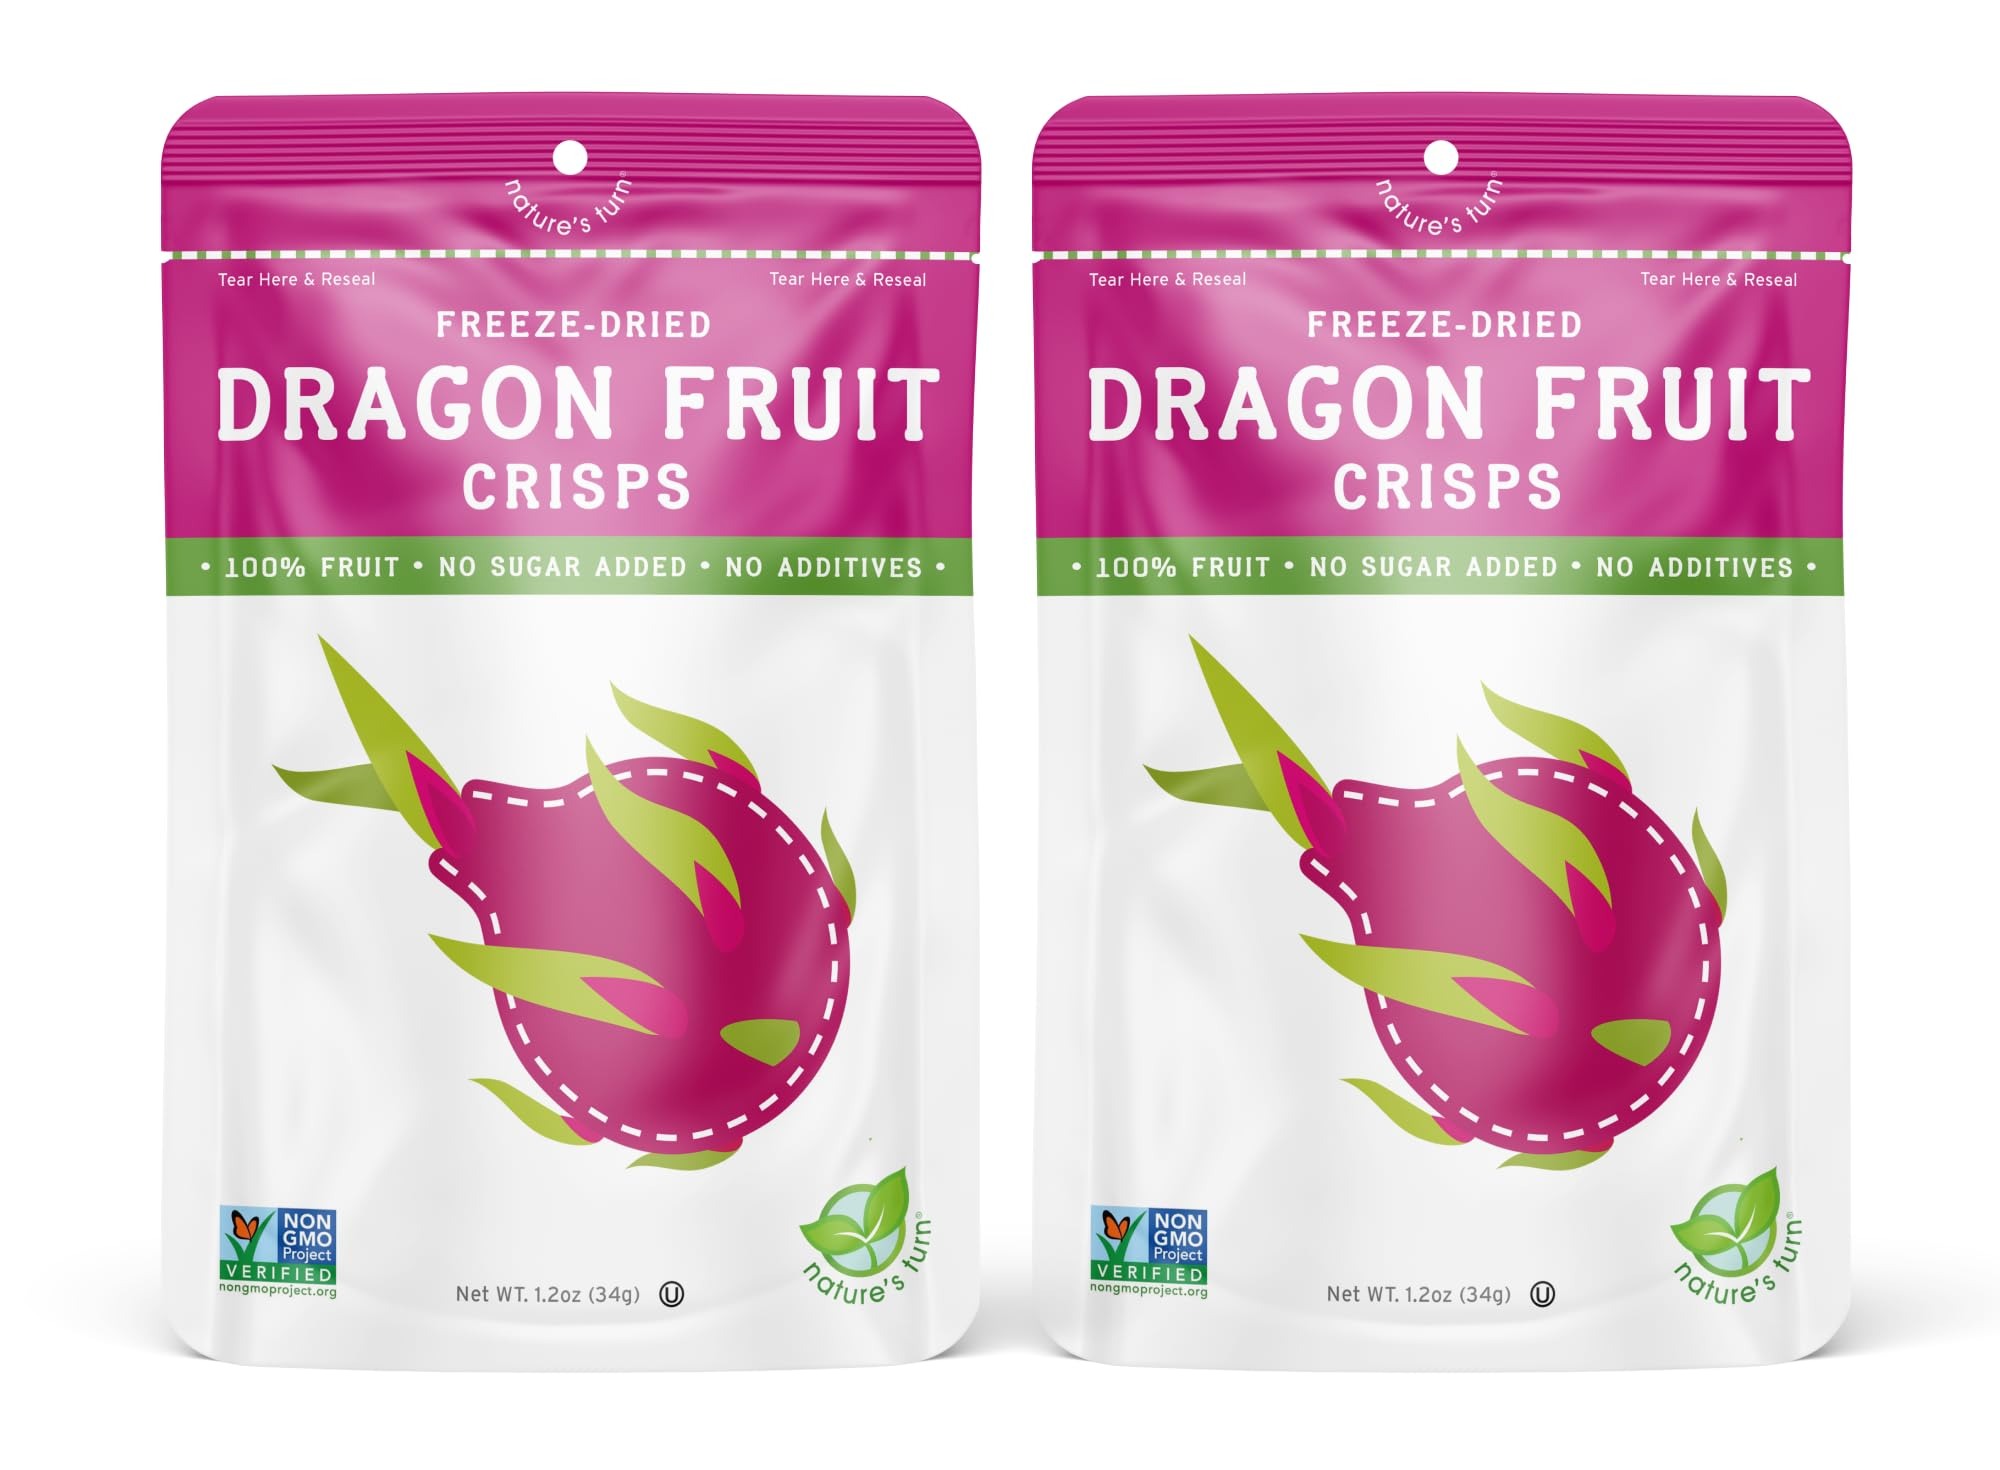
Item Name: Nature’s Turn Freeze-Dried Fruit Snacks, Dragon Fruit Crisps, Pack of 2 (1.2 oz Each)
Bullet Point 1: Imagine your favorite fresh fruit, freeze dried into a light, crispy snack that can be packed for any adventure, on the trails, in school lunches, at parks, or as an added topping for cereal, yogurts, smoothies and salads
Bullet Point 2: Freshest, ripest, non-gmo, 100% fruit snacks, healthy and safe plant-based treat
Bullet Point 3: With tons of delicious flavors to choose from, there’s an easy, anytime snack for every palate
Bullet Point 4: Our freeze-dried fruit crisps are perfect for snacking on their own, but are also great for baking, adding color to your favorite dessert and so much more
Bullet Point 5: Our products are made with no sugar added, no corn syrup, no additives, non gmo, no dyes, gluten free, peanuts, eggs and dairy free and nothing artificial. Our fruit is freeze-dried, a gentle dehydration process that removes over 90% of the water within a fruit or vegetable while retaining most of the color, flavor, and nutrients you’d expect from fresh fruit.
Product Description: REAL FRUIT. ANYTIME, ANYWHERE. Imagine your favorite fresh fruit, freeze dried into a light, crispy snack that can be packed for any adventure. On the trails, in school lunches, at parks, or as an added topping for cereal, yogurts, smoothies and salads. Since 2011, our family has remained committed to creating delicious, better-for-everyone foods using non-GMO ingredients in facilities free from the Top-9 most common allergens. Thank you for helping us with our mission. Enjoy, Naturally.
Value: 2.4
Unit: Ounce

Price: 14.99